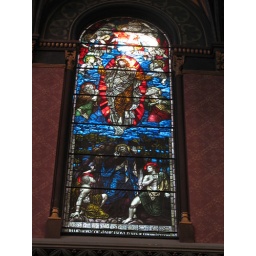
stained glass window in Trinity Church, Boston